Illinois Fighting Illini football

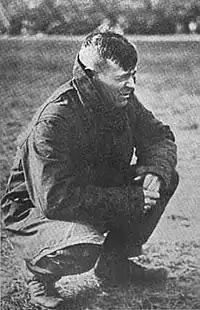
Coach Robert Zuppke in 1920

The University of Illinois fielded its first football team in 1890, under the direction of Scott Williams, the team's starting quarterback who also served as the team's head coach. The team finished with a record of 1–2. Robert Lackey took over the reins for the program's second season in 1891, and the team finished undefeated with a mark of 6–0. In July 1892, several days after graduating from Dartmouth, Edward K. Hall was hired by the University of Illinois Urbana-Champaign to serve as head football coach and director of physical training at a salary of $1,000. He announced at the time that he would spend the summer working as a waiter at a hotel in Old Orchard Beach, Maine, before reporting to Illinois. He was the third head football coach at Illinois, held that position for the 1892 and 1893 seasons, and led the team to a record of 12–6–4 in his two years as head coach. His 1892 team compiled a 9–4–1 record, played the first games in the football rivalries with Northwestern and Chicago, and played six road games in nine days (four wins and two losses) in late October 1892.